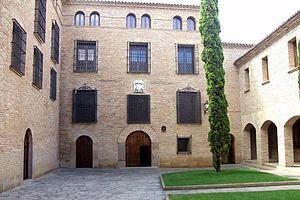
L'abbaye de Tulebras est un monastère trappiste dans lequel la vie religieuse n'a pas été interrompue depuis 1157. Premier monastère cistercien féminin fondé en Espagne, il a été l'origine de nombreuses fondations dans la Péninsule Ibérique.
Cet article liste les abbayes cisterciennes actives ou ayant existé sur le territoire espagnol actuel. Il s'agit des abbayes de religieux appartenant à l'ordre cistercien.